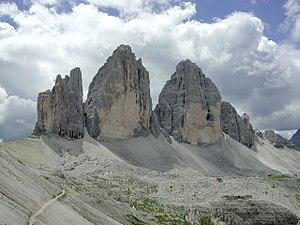
Les Tre Cime di Lavaredo en italien, ou Drei Zinnen en allemand, sont un sommet des Alpes, à 2 999 m d'altitude, dans les Dolomites, à la limite entre les régions italiennes de Vénétie et du Trentin-Haut-Adige/Sud Tirol.
La province autonome de Bolzano, plus connue en français comme Haut-Adige, Tyrol du Sud ou Sud-Tyrol, est une province italienne, située dans le nord-est du pays, partie de la région autonome du Trentin-Haut-Adige, à la frontière de l'Autriche et de la Suisse. Depuis 2001, les deux noms, Alto Adige et Südtirol figurent dans la Constitution italienne. Son chef-lieu est Bolzane.
Les Dolomites de Sesto forment un groupe de montagnes du nord-est des Dolomites en Italie. Elles sont situés à l'extrême est du Tyrol du Sud et au nord de la province de Belluno et sont délimitées au nord par le val Pusteria, au nord-est et à l'est par le val di Sesto, au sud par le val d'Ansiei et à l'ouest par le val di Landro. Dans la partie méridionale se trouve le parc naturel des Tre Cime. Une partie du groupe est classé au patrimoine mondial de l'UNESCO depuis 2009, sous le nom de Les Dolomites.